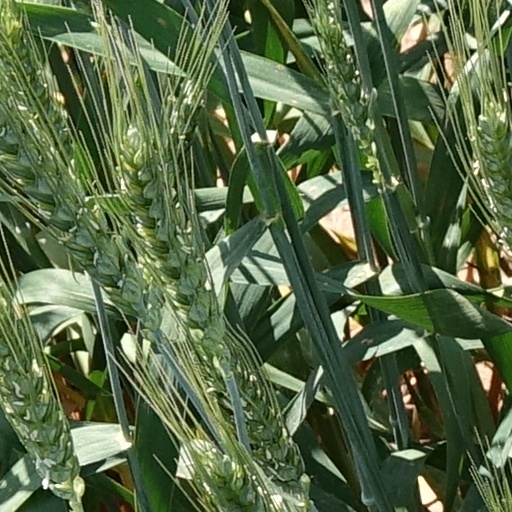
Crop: wheat